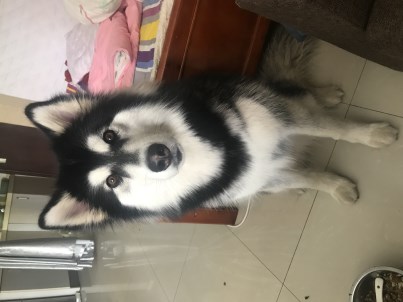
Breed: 1324-n000004-malamute